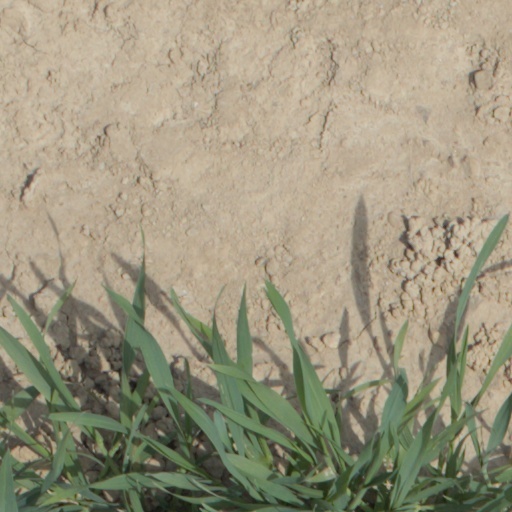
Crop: wheat